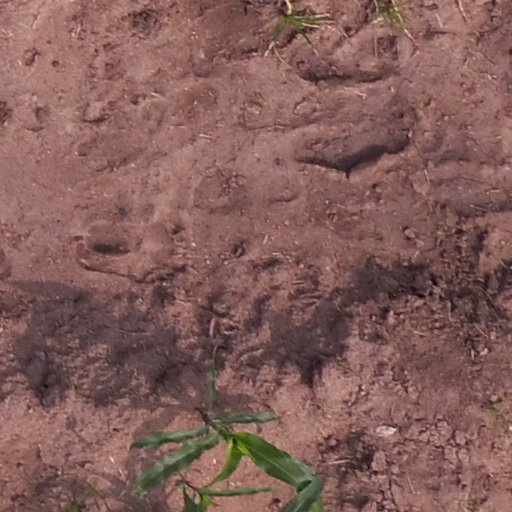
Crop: maize; corn